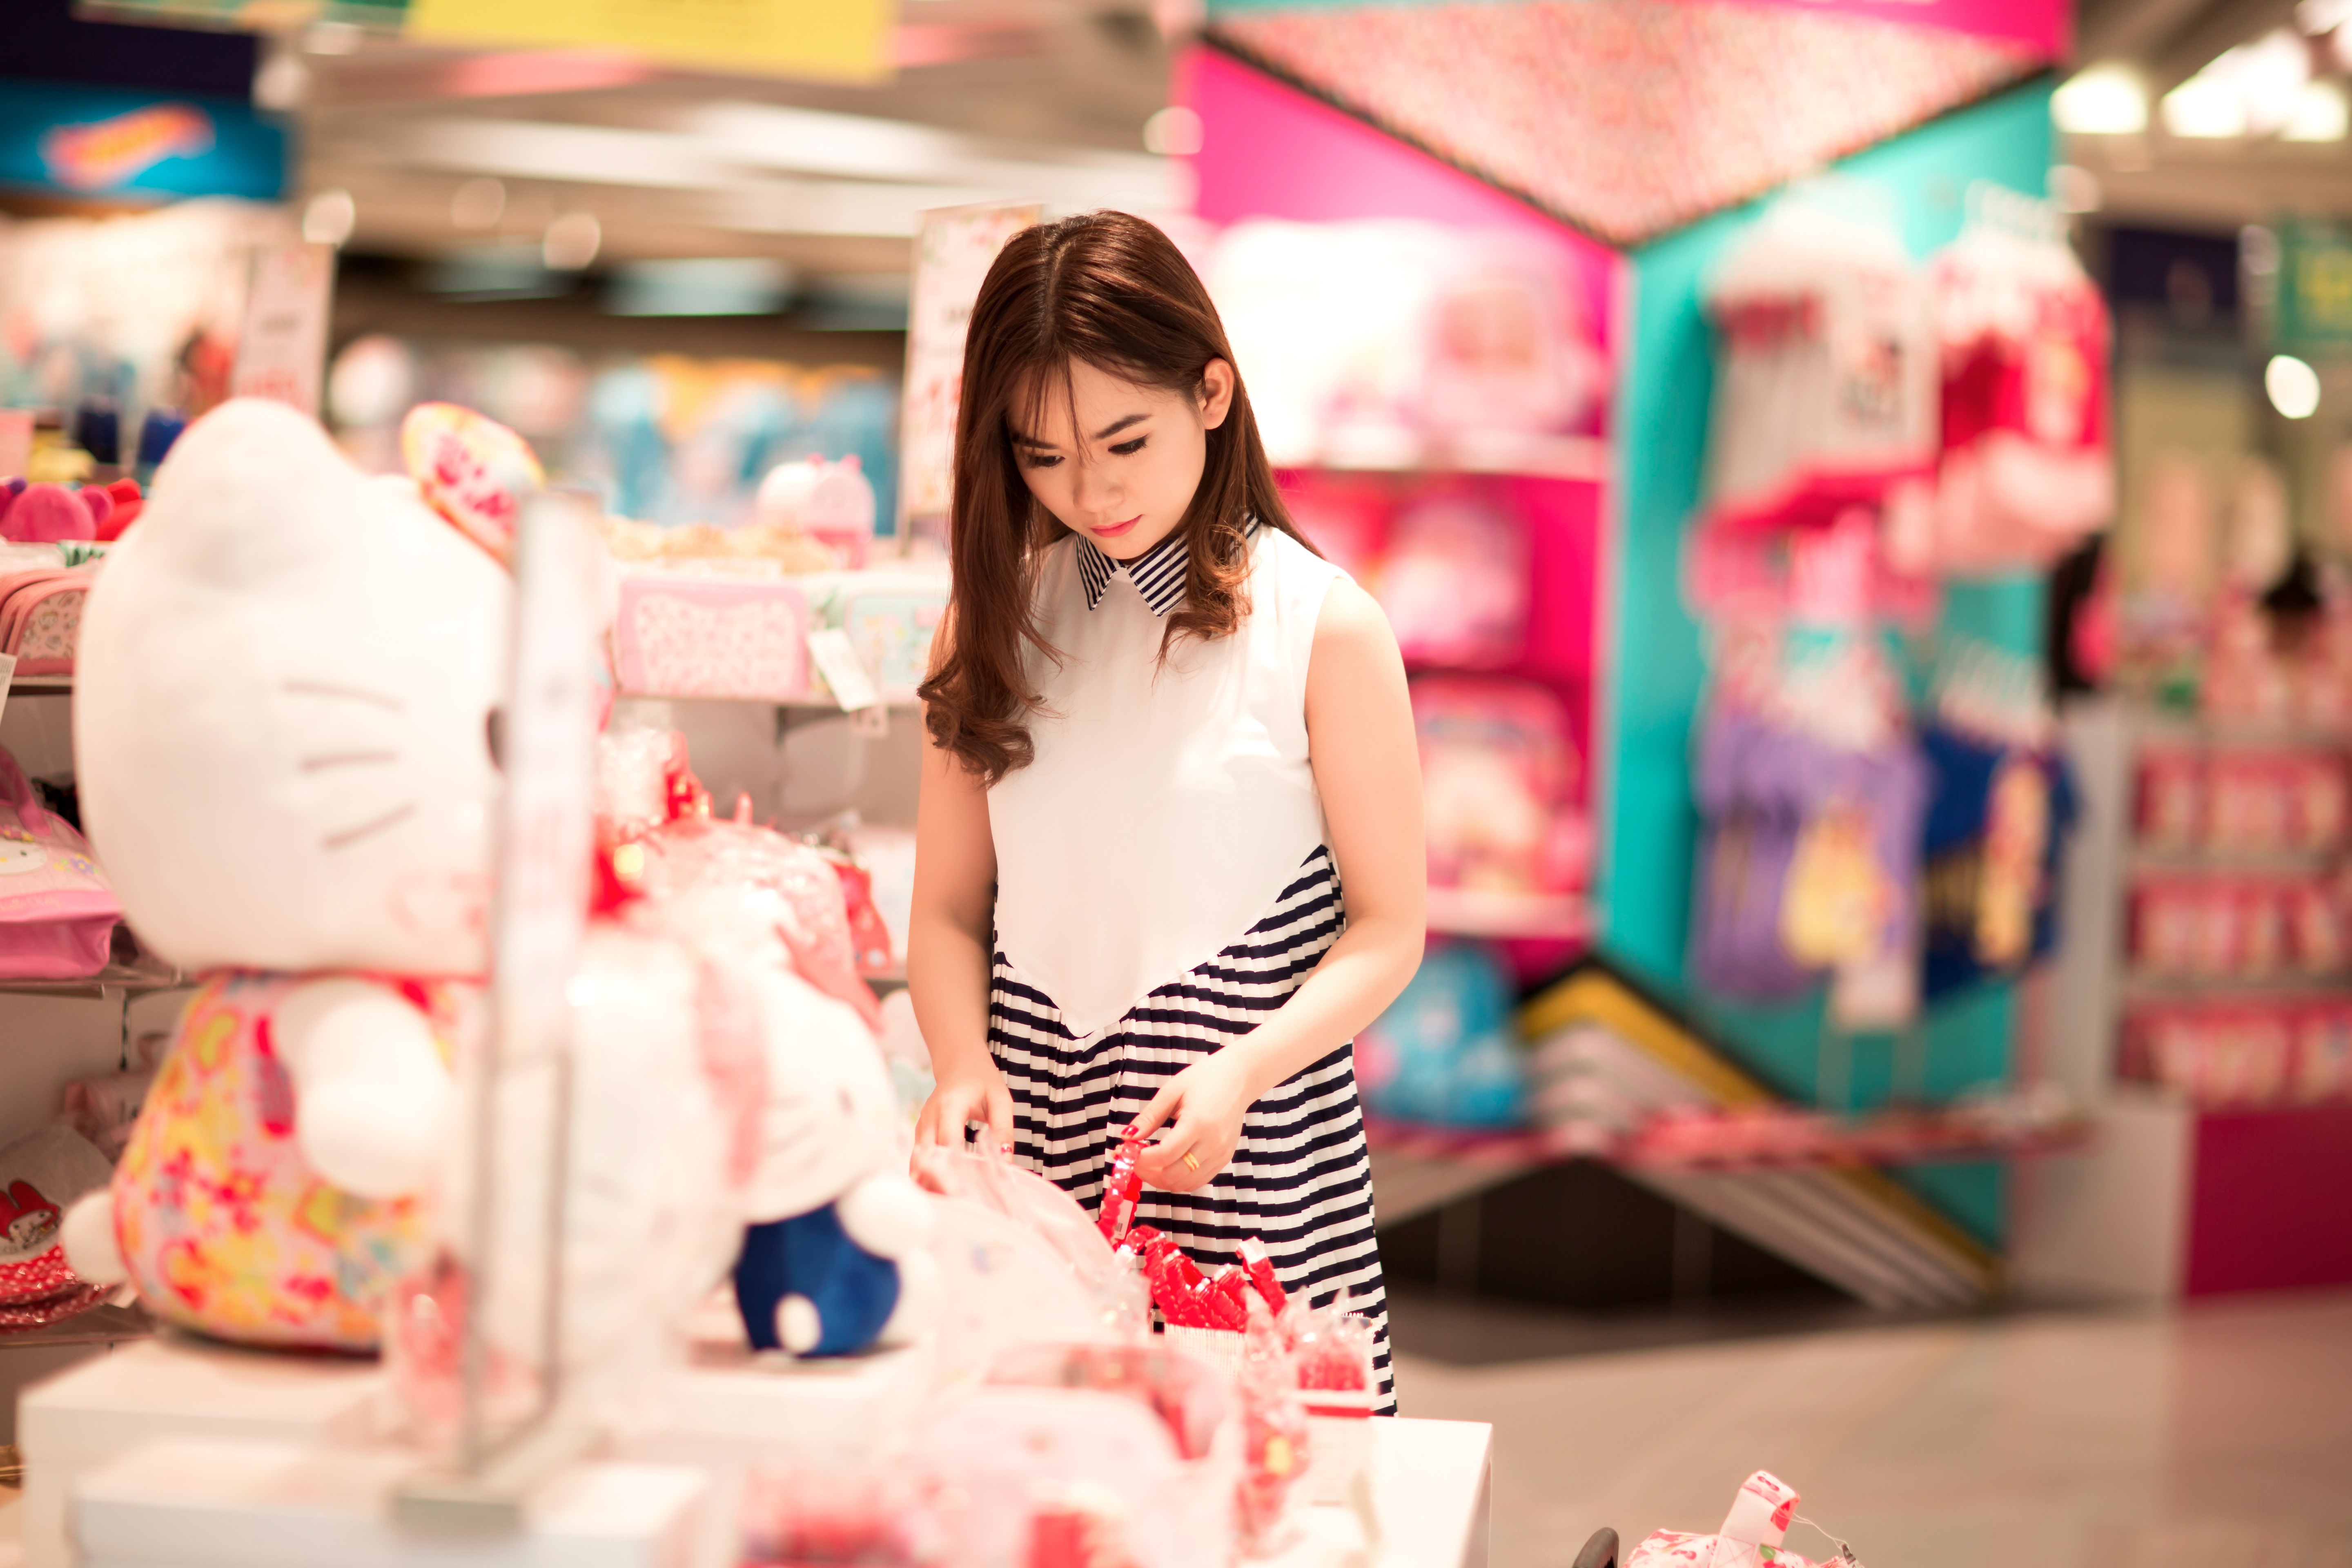
girl, woman, female, portrait, model, red, shopping, pink, bride, toy, ceremony, women, party, beauty, mall, sweetness, quinceanera